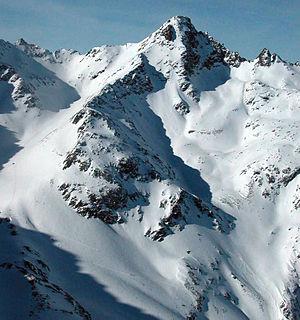
Le Sulzkogel est une montagne qui s’élève à 3 016 m d’altitude dans les Alpes de Stubai, en Autriche.